Kotlassky District

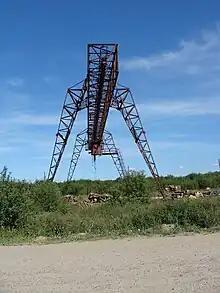
A timber works in Cheryomushsky

In 2010, there were ninety-six farms in the district, producing meat (beef and pork), milk, cereals, and potatoes.